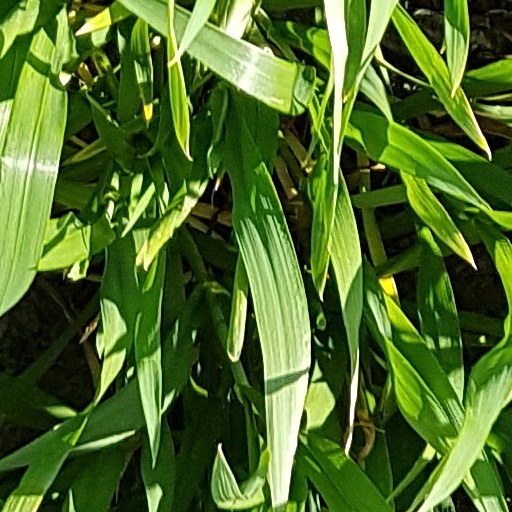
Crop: wheat